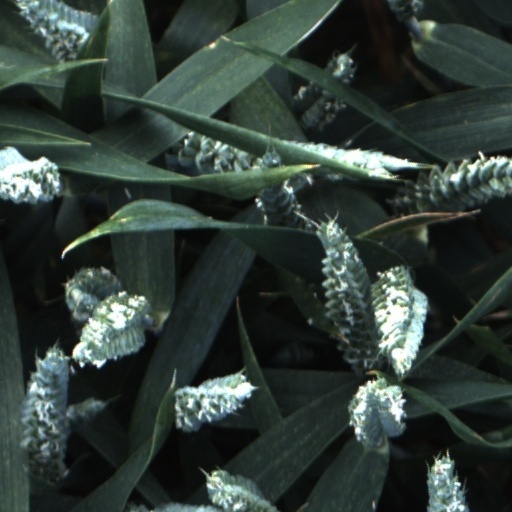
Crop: wheat